Ottoman Empire

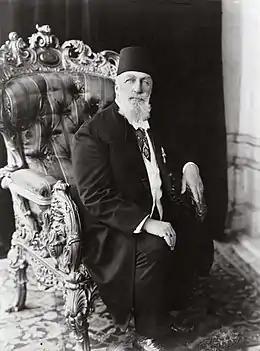
Abdülmecid II was the last caliph of Islam and a member of the Ottoman dynasty.

Modern Ottoman studies indicate that the change in relations between the Ottoman Turks and central Europe was caused by the opening of the new sea routes. It is possible to see the decline in the significance of the land routes to the East as Western Europe opened the ocean routes that bypassed the Middle East and the Mediterranean as parallel to the decline of the Ottoman Empire itself. The Anglo-Ottoman Treaty, also known as the Treaty of Balta Liman that opened the Ottoman markets directly to English and French competitors, can be seen as one of the staging posts along with this development.